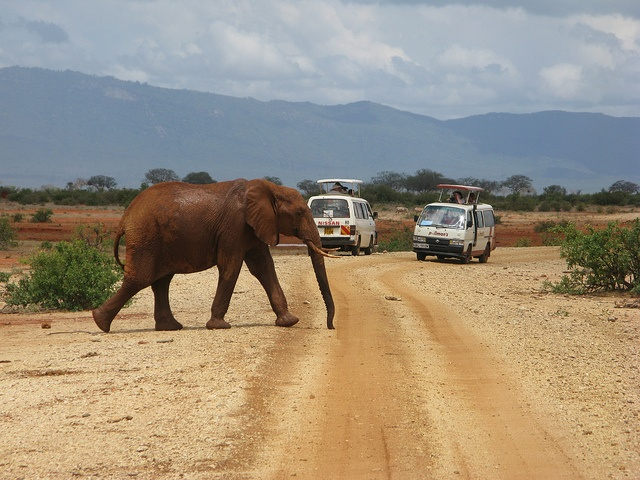
An elephant crosses a dirt road in front of a white truck.
Elephant crossing dirt road in native natural open area.
An elephant crossing a road in front of two buses.
An elephant crosses a dirt road near two vans.
An elephant walking across a dirt road in front of cars.